Diplacus douglasii

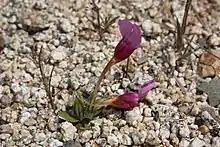
The leaf blades are long, ovate to obovate, and shiny green on their upper surfaces.

"Diplacus douglasii" is a diminutive annual herb that produces a magenta flower. The overall stature of the plant is very small, varying in height from 0.3 – 4 centimeters tall.